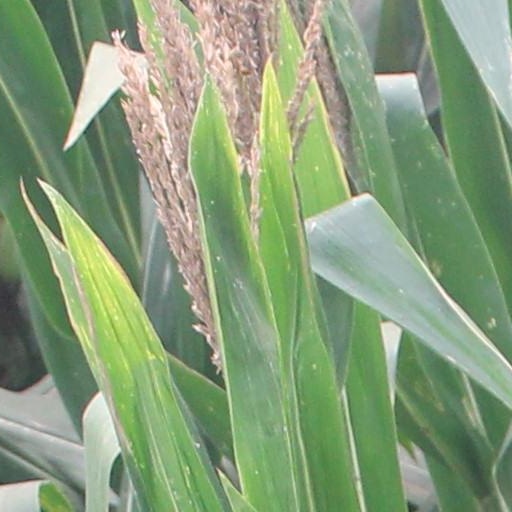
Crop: maize; corn